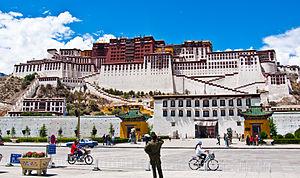
Le Potala
Le palais du Potala, aussi appelé Potala, à Lhassa, dans la région autonome du Tibet, est un dzong du XVIIᵉ siècle, situé sur la colline de Marpori, au centre de la vallée de Lhassa. Construit par le 5ᵉ dalaï-lama, Lobsang Gyatso, le Potala fut le lieu de résidence principal des dalaï-lamas successifs et hébergea le Gouvernement tibétain jusqu'à la fuite du 14ᵉ dalaï-lama en Inde durant le soulèvement tibétain de 1959. Comprenant un « palais blanc » et un « palais rouge », ainsi que leurs bâtiments annexes, l'édifice incarnait l'union du pouvoir spirituel et du pouvoir temporel et leur rôle respectif dans l'administration de la théocratie tibétaine.
Le district de Chengguan est un district urbain et le centre-ville de la ville-préfecture de Lhassa, subdivision administrative de la Région autonome du Tibet en Chine.
La place de la libération pacifique du Tibet, connue également sous le nom de place ou esplanade du Potala, est située à Lhassa dans la région autonome du Tibet.
Tsarong Dzasa né Namgang Dazang Damdu était un diplomate tibétain, militaire, économiste, ingénieur civil et un proche conseiller du 13ᵉ Dalaï Lama.